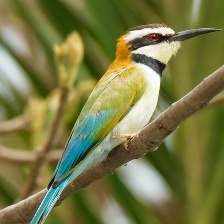
Species: WHITE THROATED BEE EATER
Scientific name: MEROPS ALBICOLLIS
ImageNet parent category: bee_eater